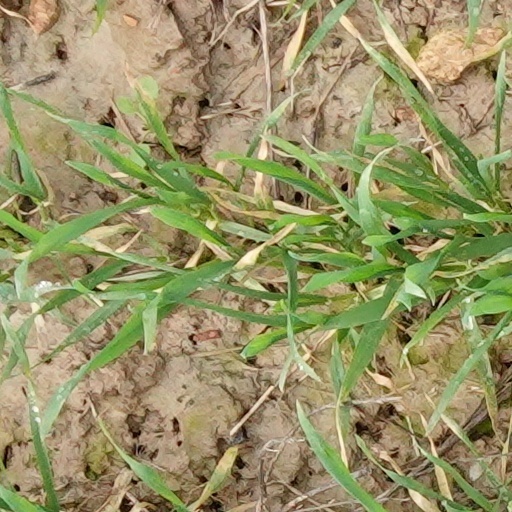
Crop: wheat